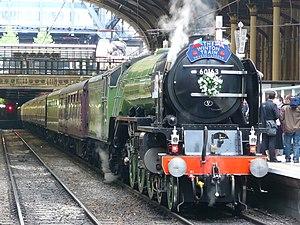
Sir Nicholas Winton, né Nicholas Wertheim, le 19 mai 1909 à Hampstead, un quartier de Londres, et mort le 1ᵉʳ juillet 2015 à Slough, est un courtier en valeurs mobilières britannique qui organisa le sauvetage de 669 enfants juifs tchécoslovaques d'un destin fatal avant le déclenchement de la Seconde Guerre mondiale.